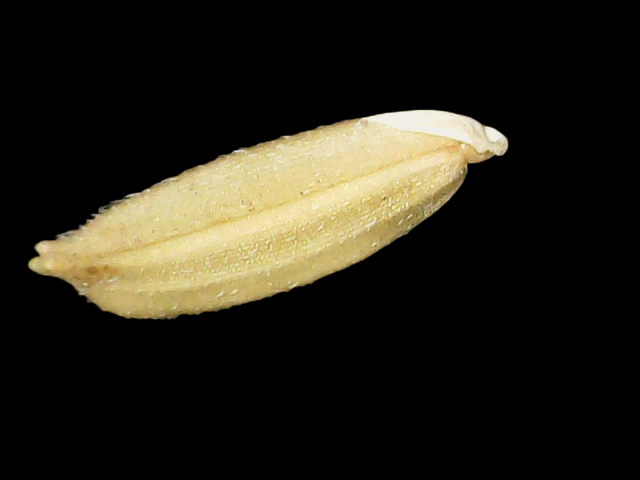
Rice variety: Bd30